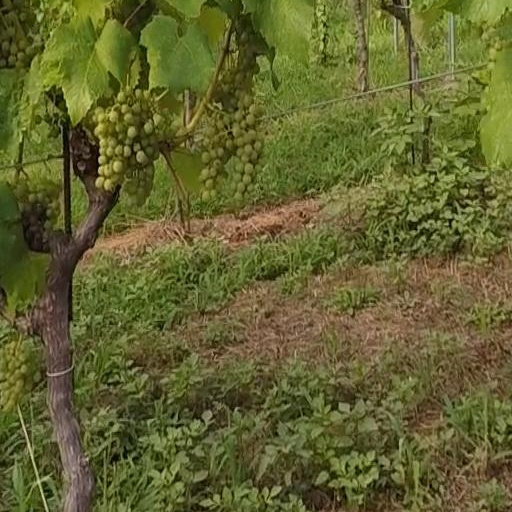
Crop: grape